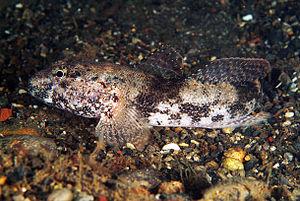
Voici une liste des poissons marins présents dans l'océan Atlantique.
Le Gobie céphalote ou gobie à grosse tête est une espèce de poissons perciformes des eaux cotières appartenant à la grande famille des gobiidés.